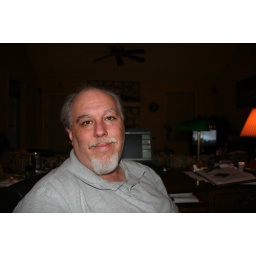
Sitting at my laptop desk in the living room.